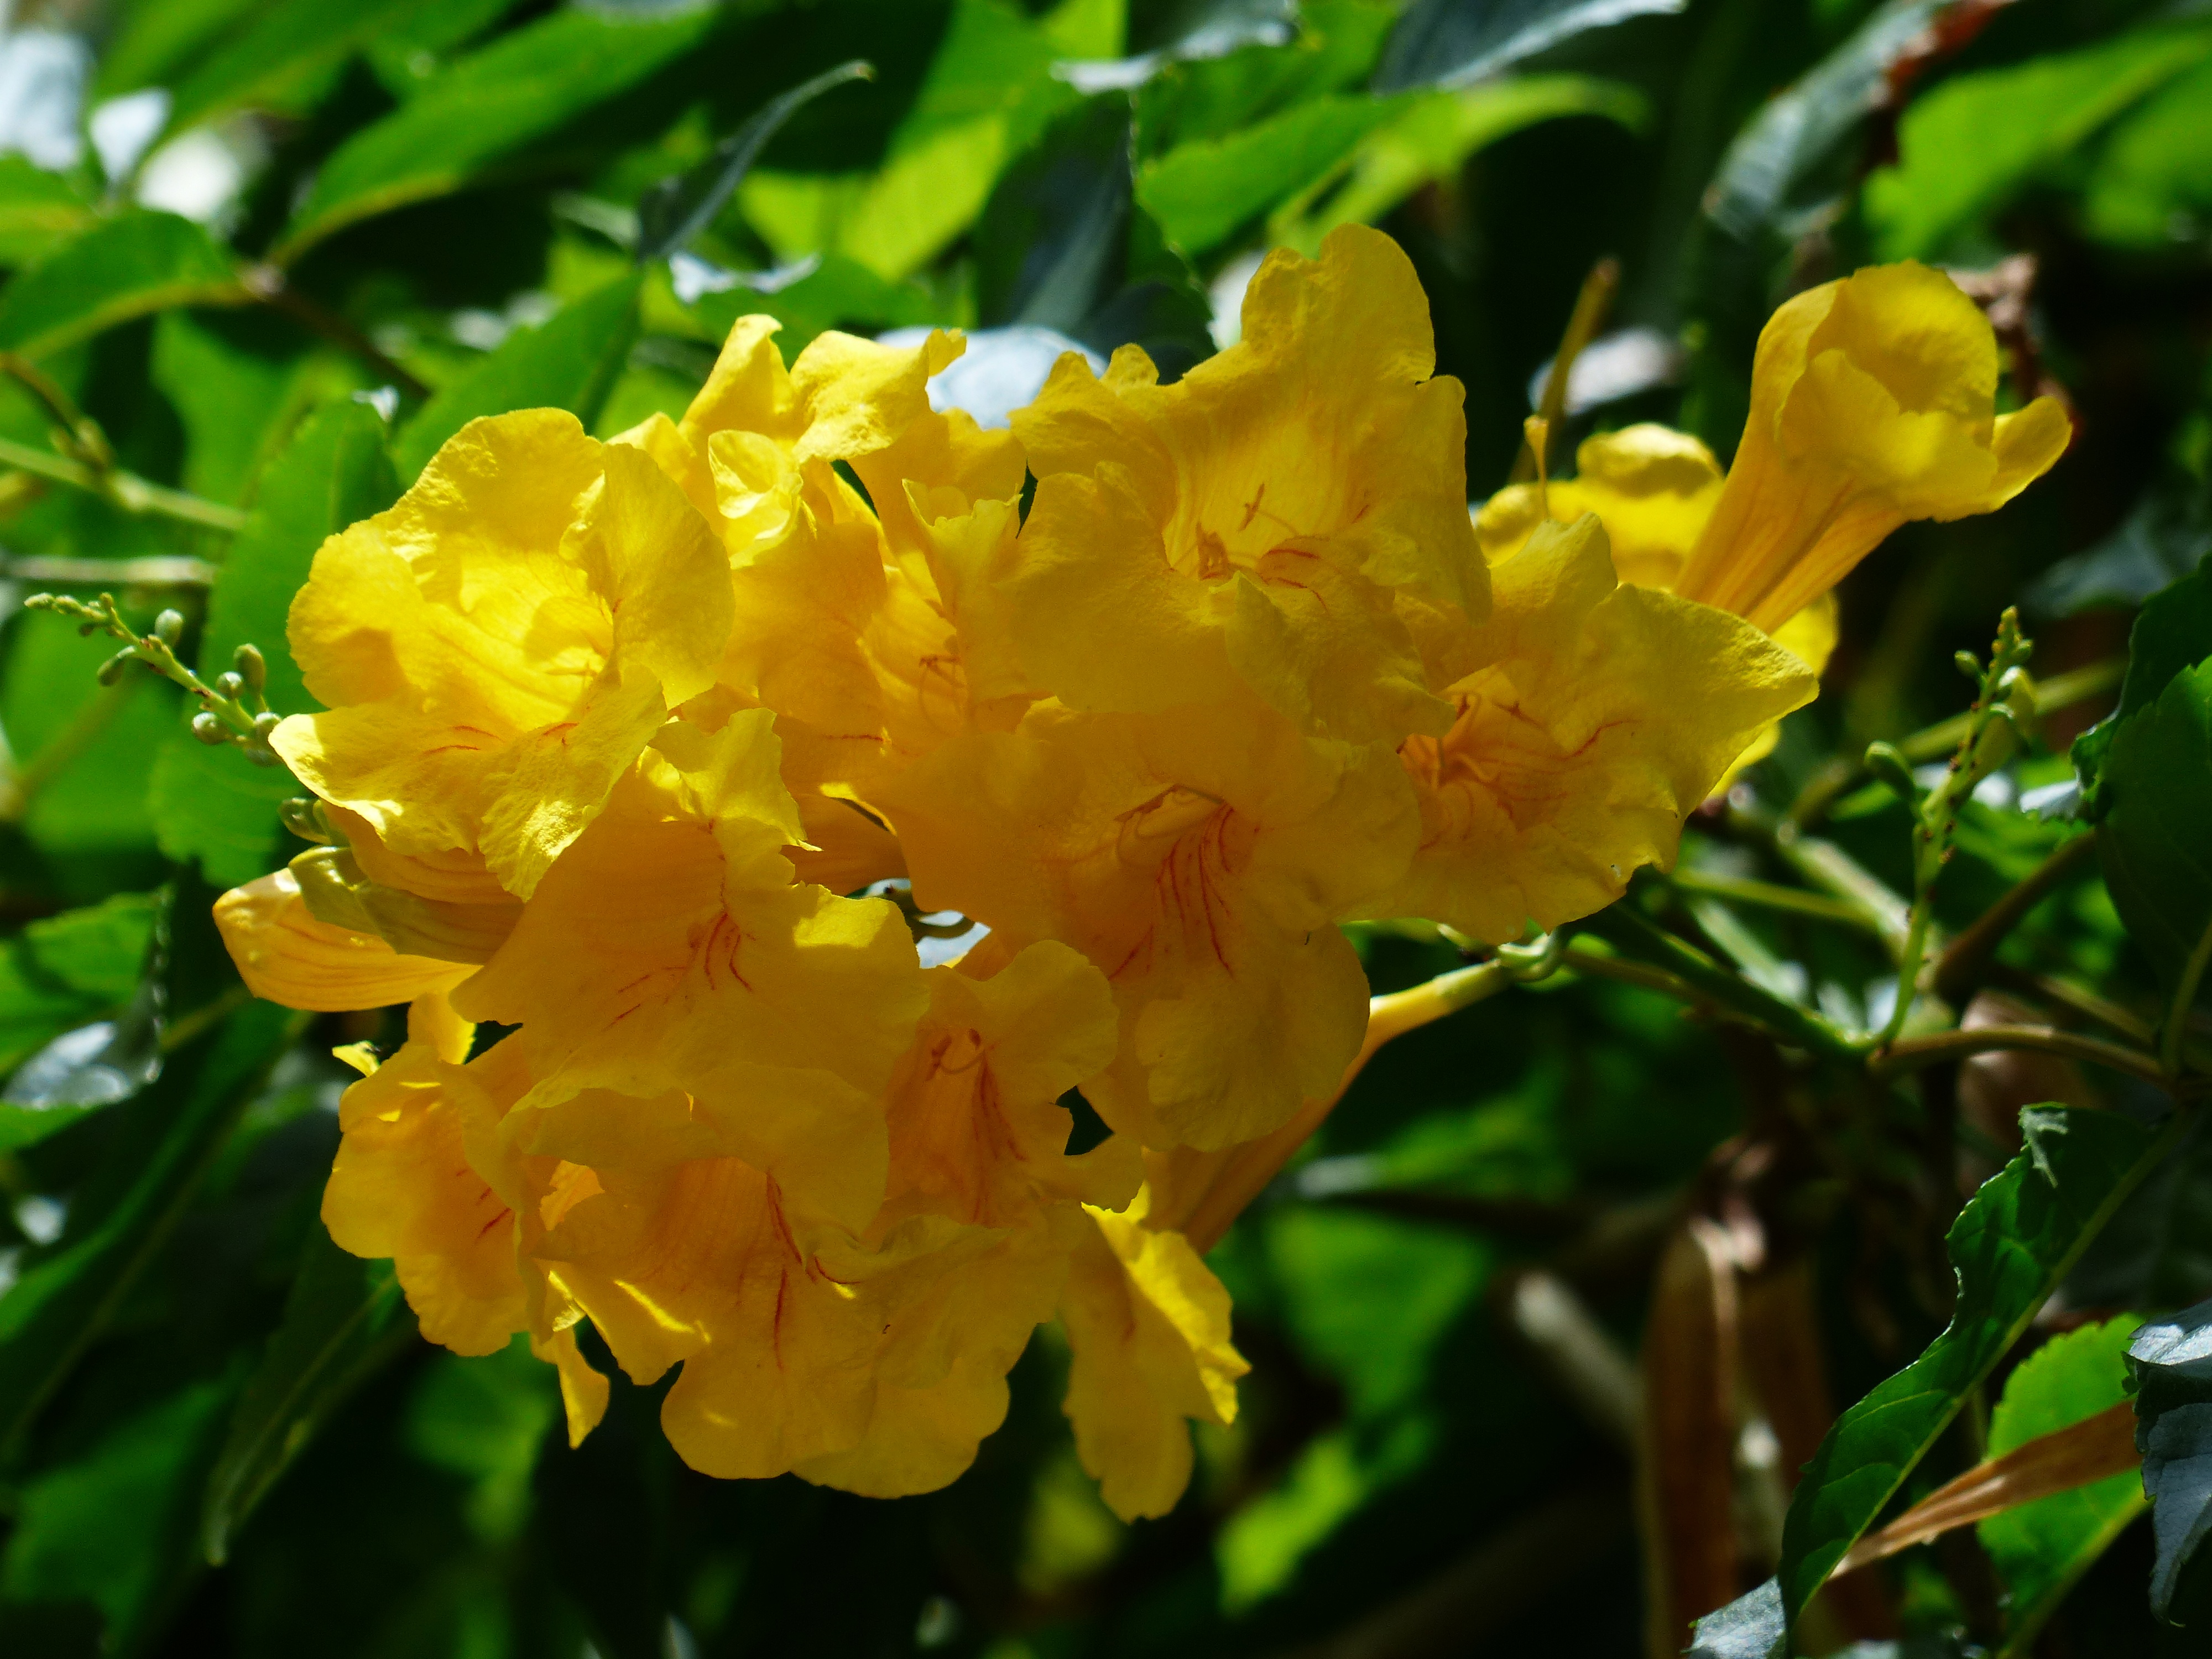
tree, blossom, plant, flower, bush, evergreen, botany, yellow, flora, wildflower, flowers, shrub, rhododendron, ornamental shrub, macro photography, ornamental plant, flowering plant, bignoniaceae plants, bignoniaceae, hypericaceae, woody plant, land plant, yellow trumpet flowers, tecoma stans, yellow catalpa, yellow trumpets shrub